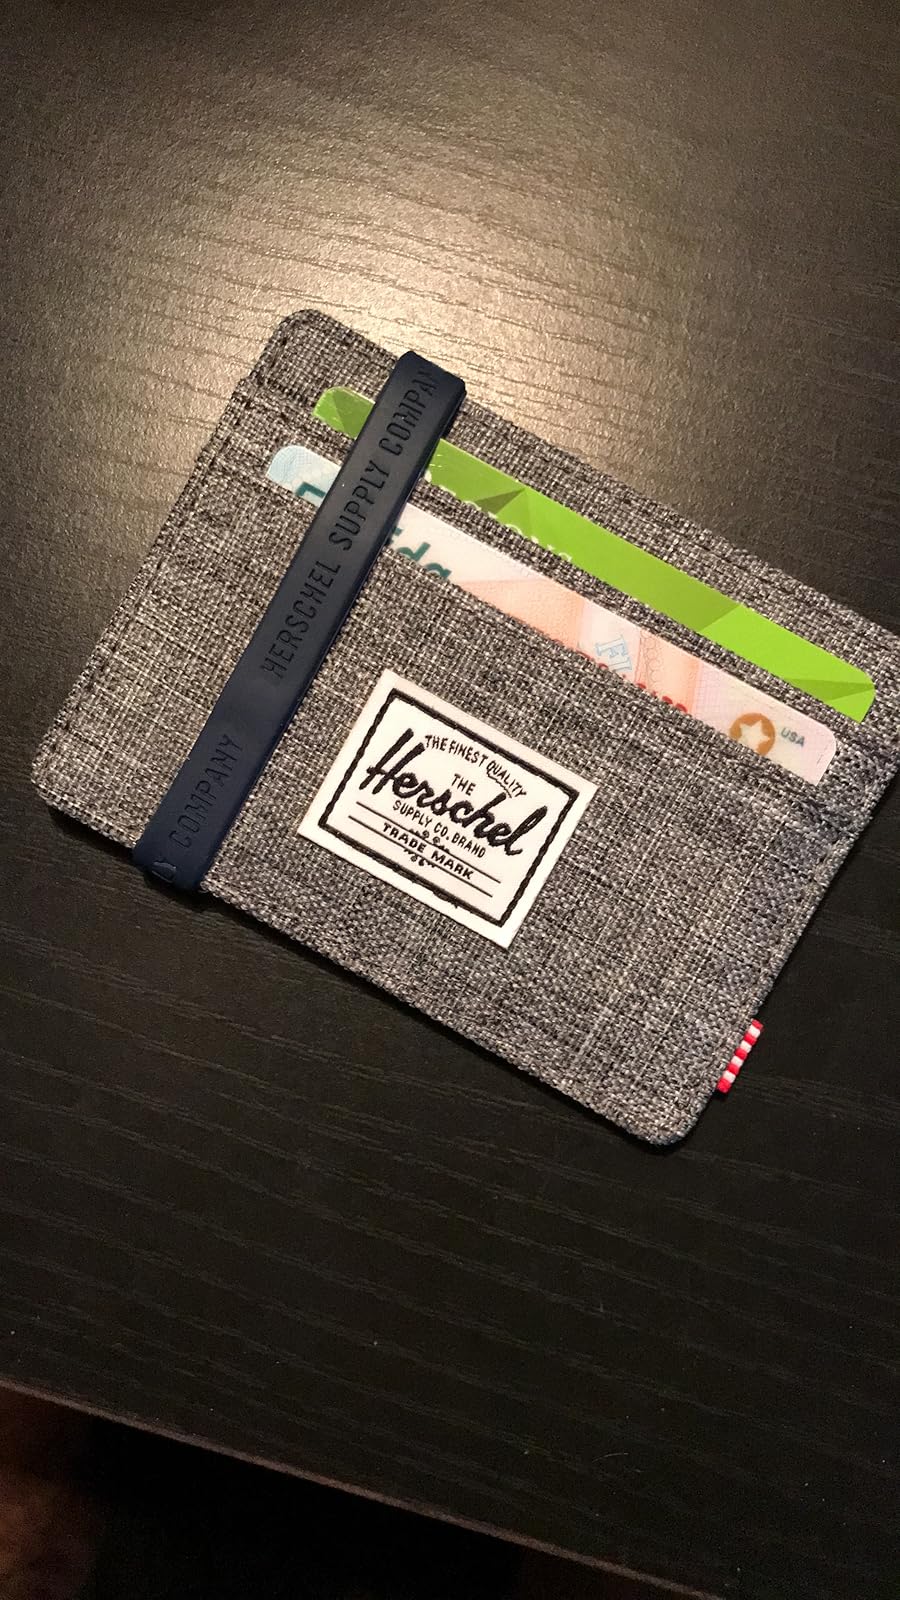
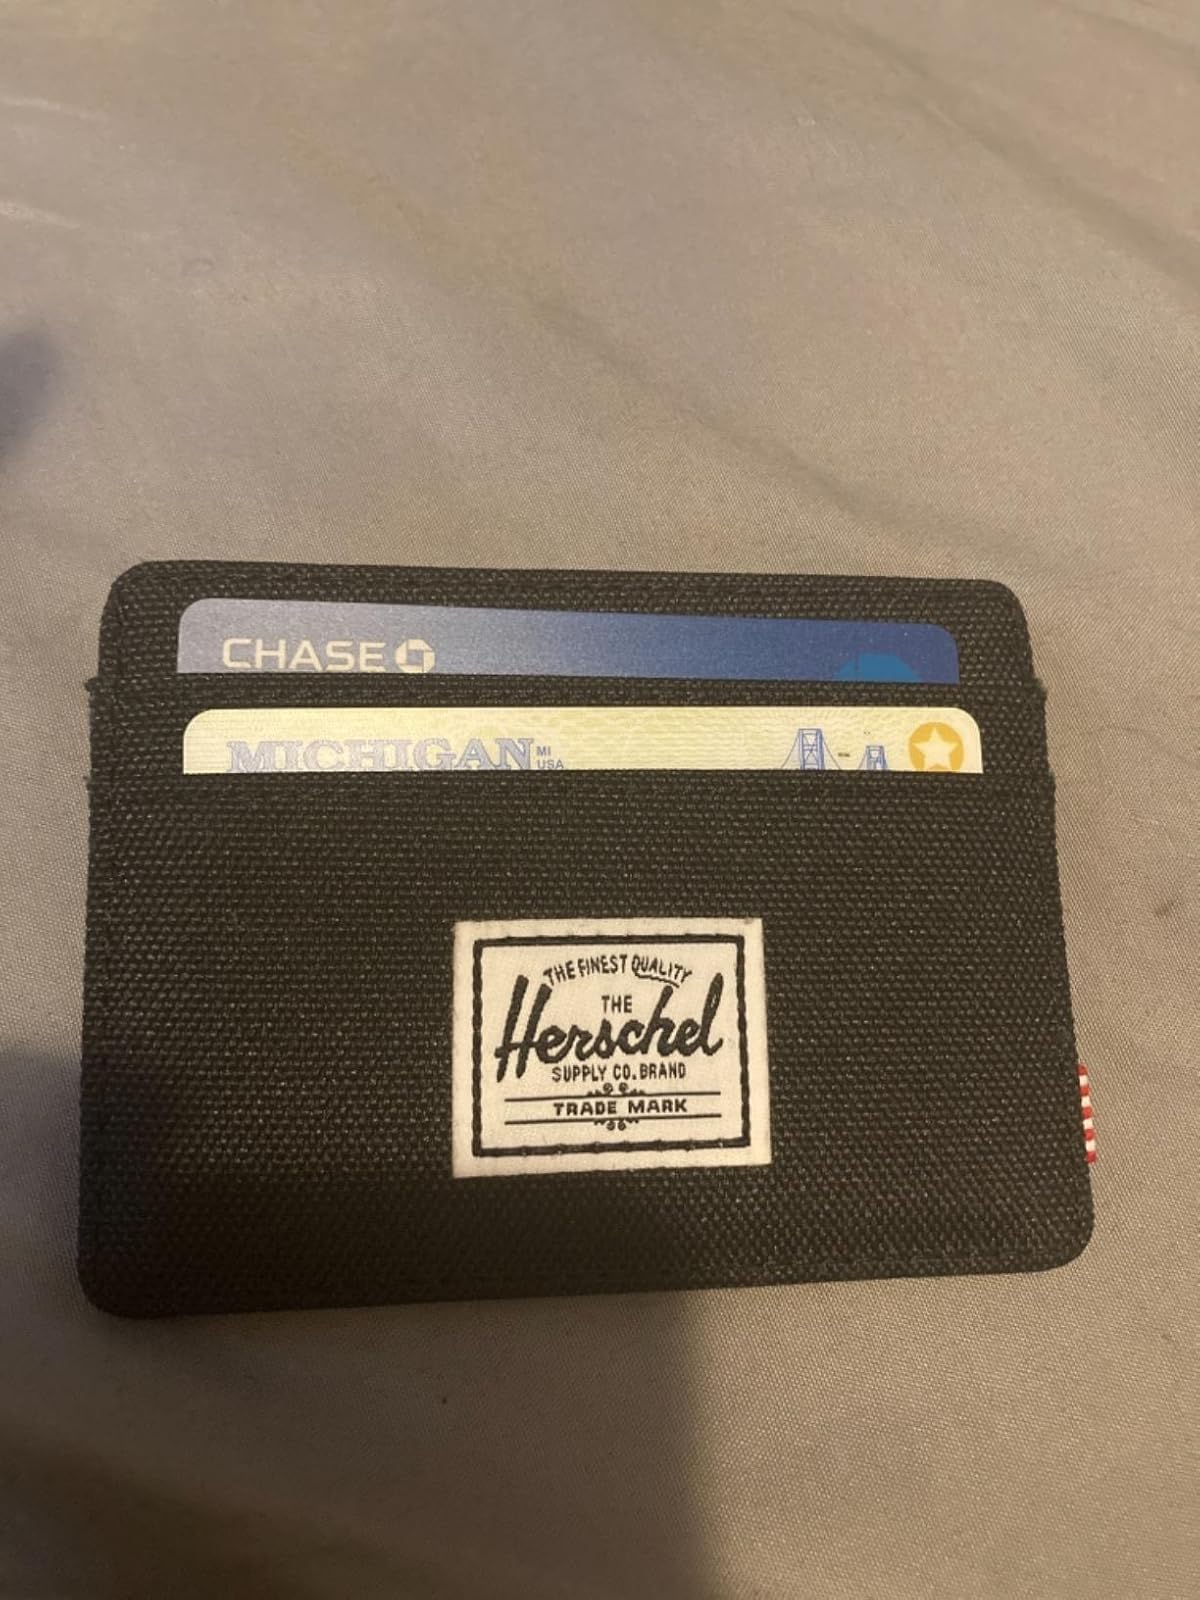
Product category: accessories_wallet
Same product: no